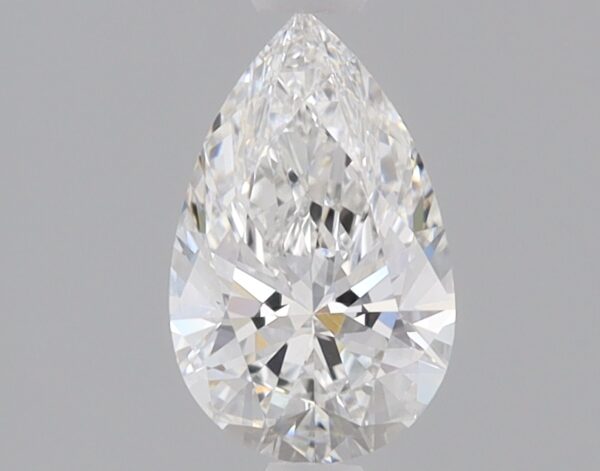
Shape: pear
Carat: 0.83
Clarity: VVS2
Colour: E
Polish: EX
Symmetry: EX
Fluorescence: NONE
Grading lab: IGI
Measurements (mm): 8.53 x 5.32 x 3.24